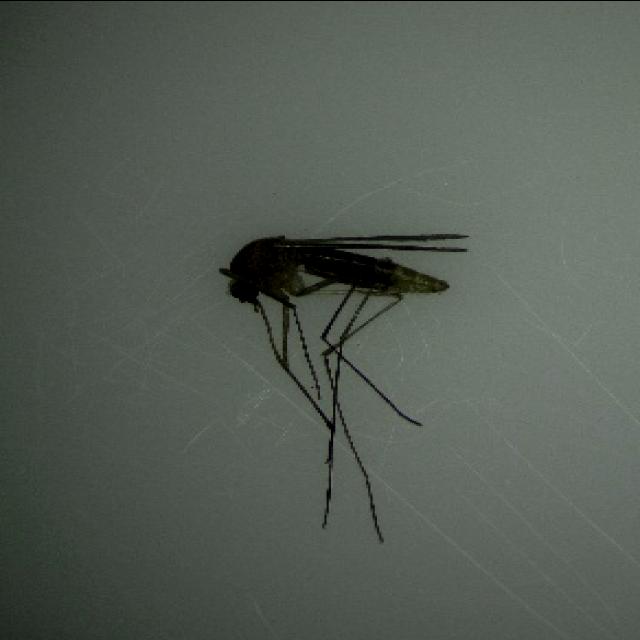
Species: culex_pipiens